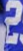
Number: 2